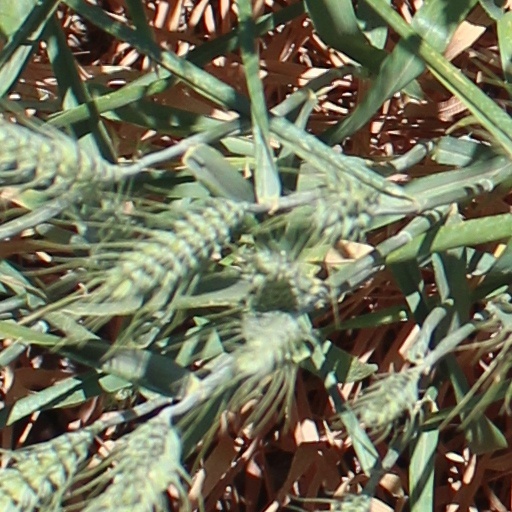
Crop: wheat